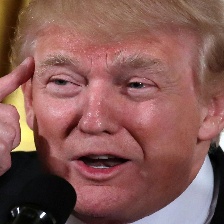
Species: LOONEY BIRDS
Scientific name: LUNATICUS AMERICONIS